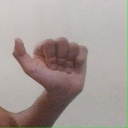
अक्षर: त